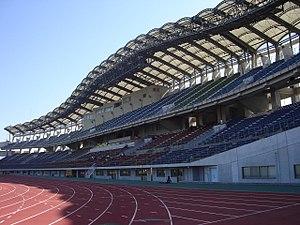
Le Semi-marathon de Marugame est une course de semi-marathon se déroulant tous les ans, en février, dans la ville de Marugame, au Japon, organisé par le Sankei Shimbun.